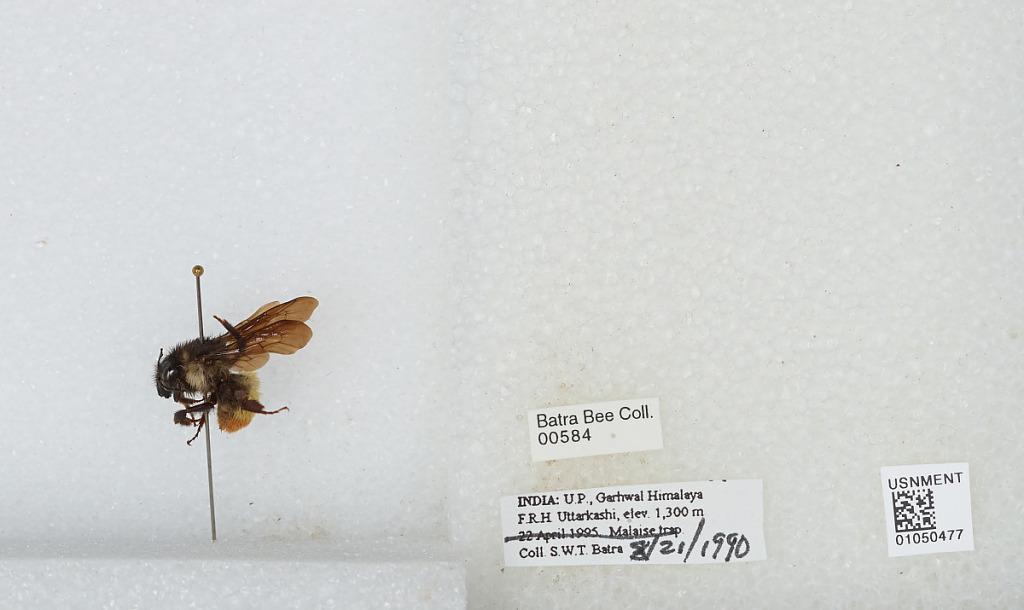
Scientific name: Bombus sp.
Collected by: S. Batra
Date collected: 1990-8-21
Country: India
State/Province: Uttarakhand
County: Uttarkashi
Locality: Garhwal Himalaya, F. R.H. Uttarkashi